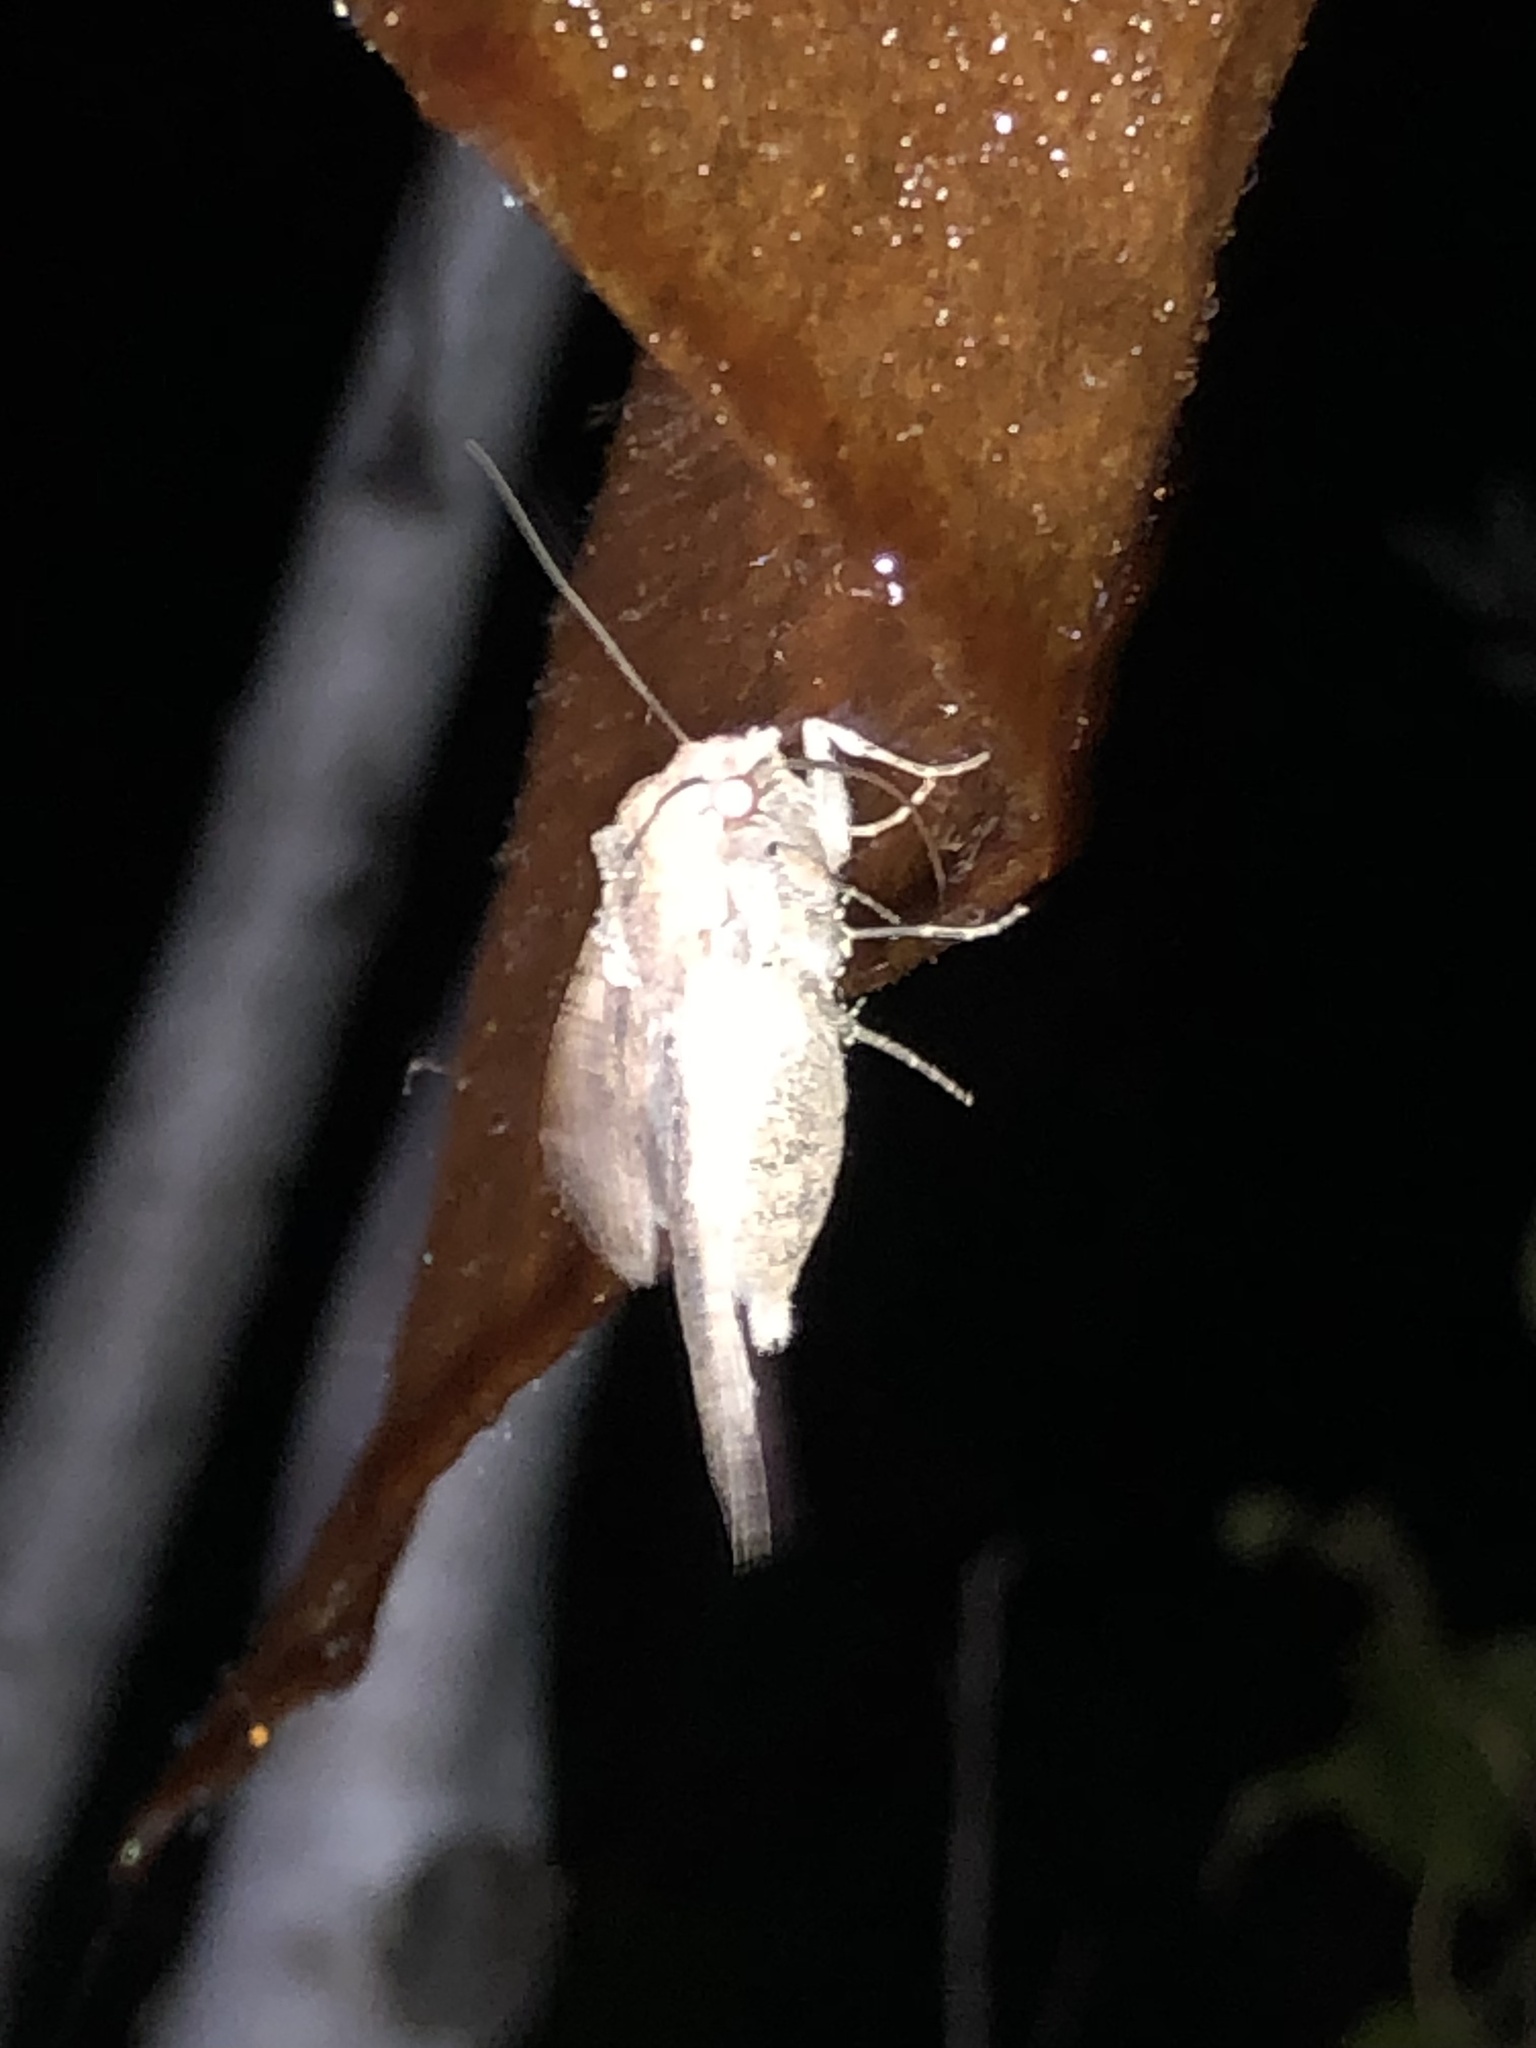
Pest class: cutworms